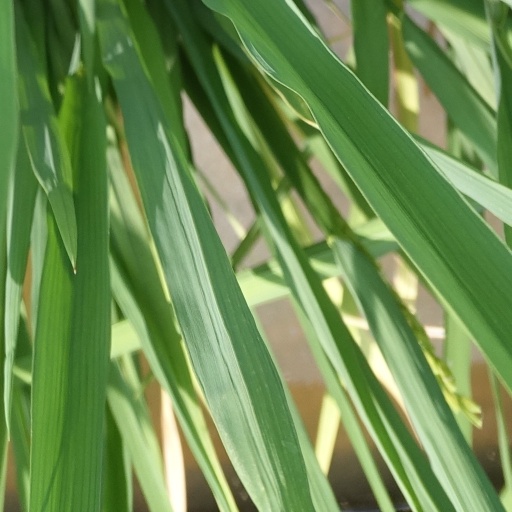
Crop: rice